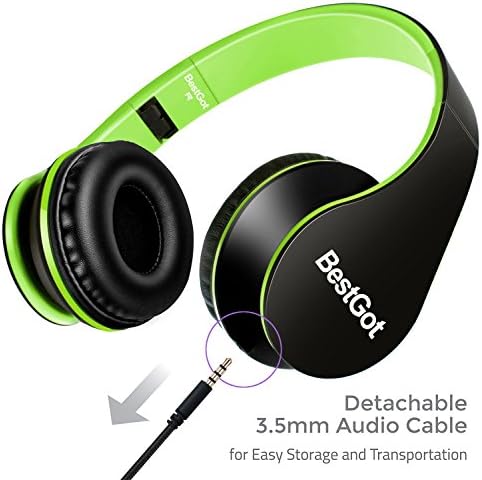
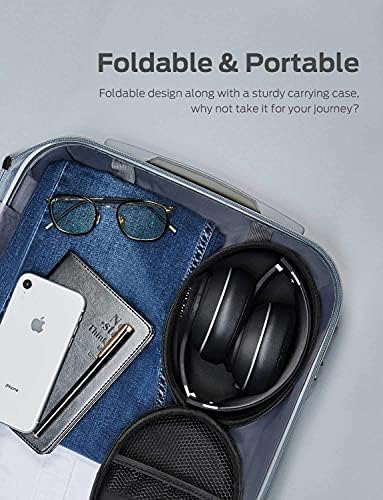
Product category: headphones
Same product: no